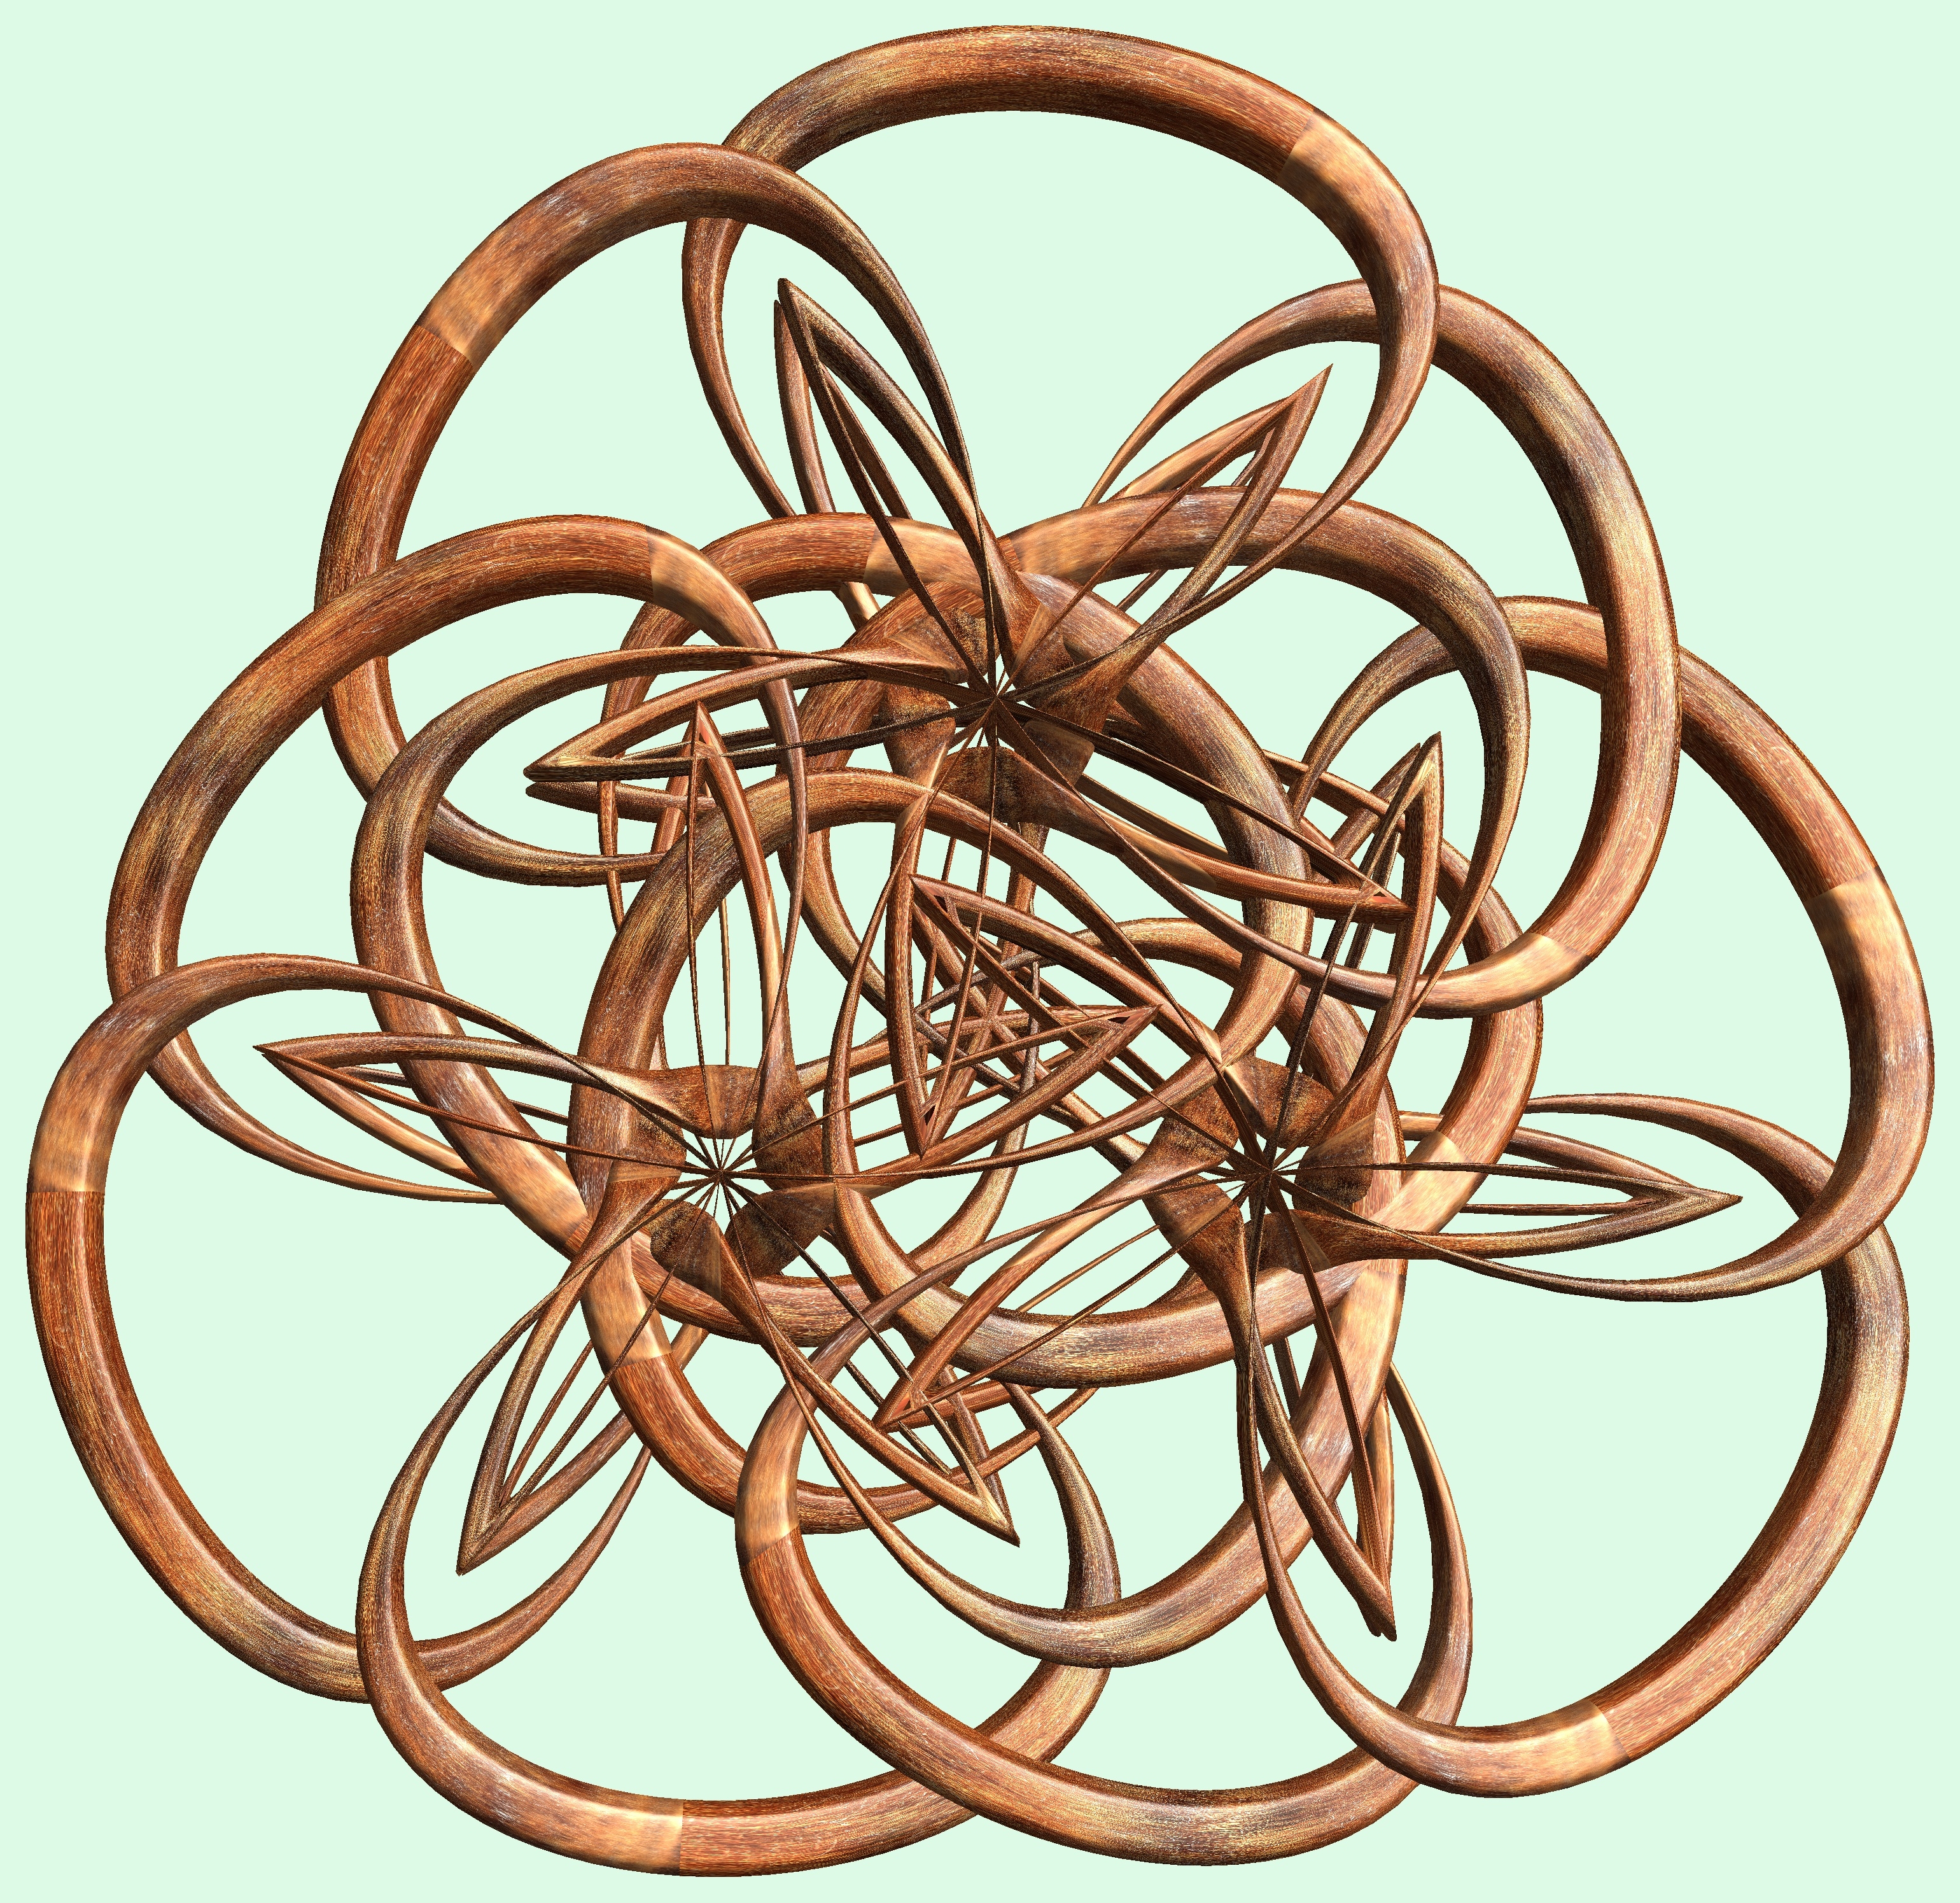
structure, wheel, texture, pattern, rein, lighting, circle, jewellery, figure, design, copper, symmetry, 3d, graphic, knot, mathematica, cg, parametricplot3d, code, program, algorithm, abstruct, mapping